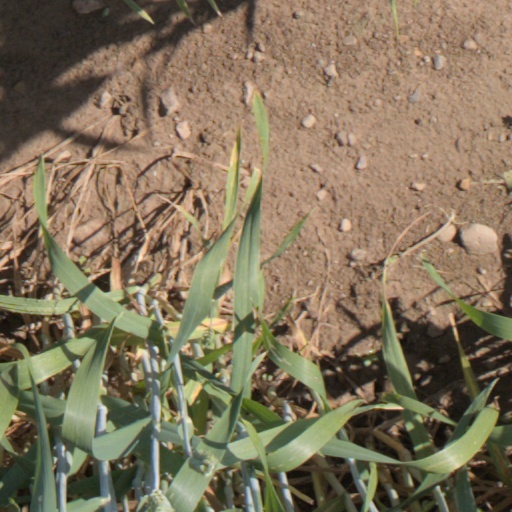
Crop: wheat